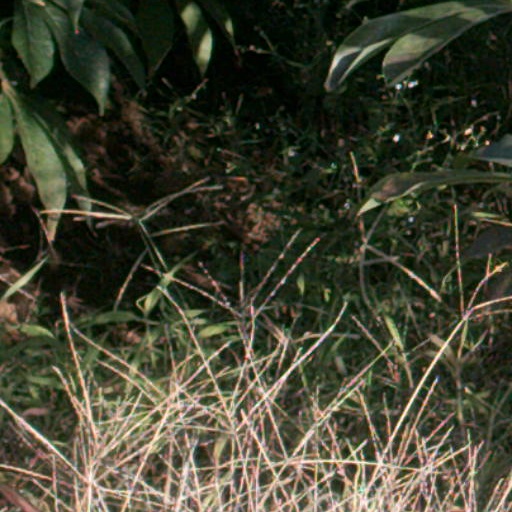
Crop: cassava